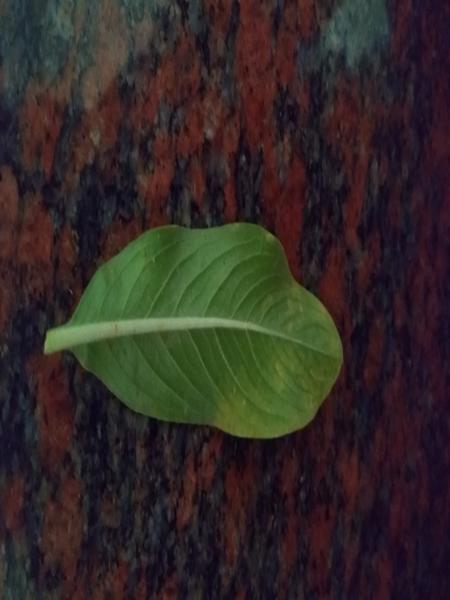
Plant: Catharanthus